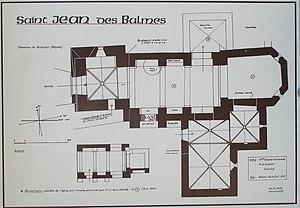
Photographie du plan du monument qui est affiché à l'entrée du clocher.
Le prieuré de Saint-Jean-de-Balmes est un prieuré situé en France sur la commune de Veyreau, dans le département de l'Aveyron en région Midi-Pyrénées.